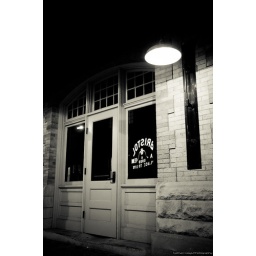
The Bristol sign reflected in the windows of the Bristol train station